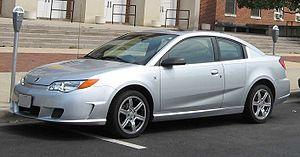
La Saturn Ion est une automobile compacte vendue par Saturn de 2003 à 2007. Elle succède à la Saturn S-Series, et est remplacée par la Saturn Astra en 2008. A partir de 2006, la Saturne Ion était la plus grande compacte vendue en Amérique du Nord. La production et les ventes cessent en mars 2007.